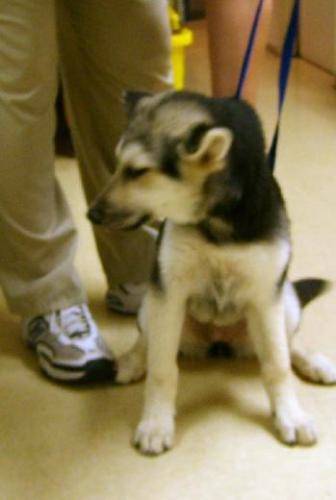
Label: dog